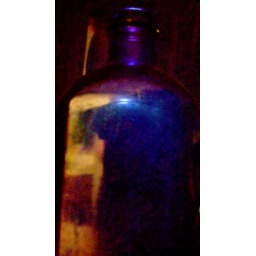
I noticed this in my kitchen window last night and tried to capture it